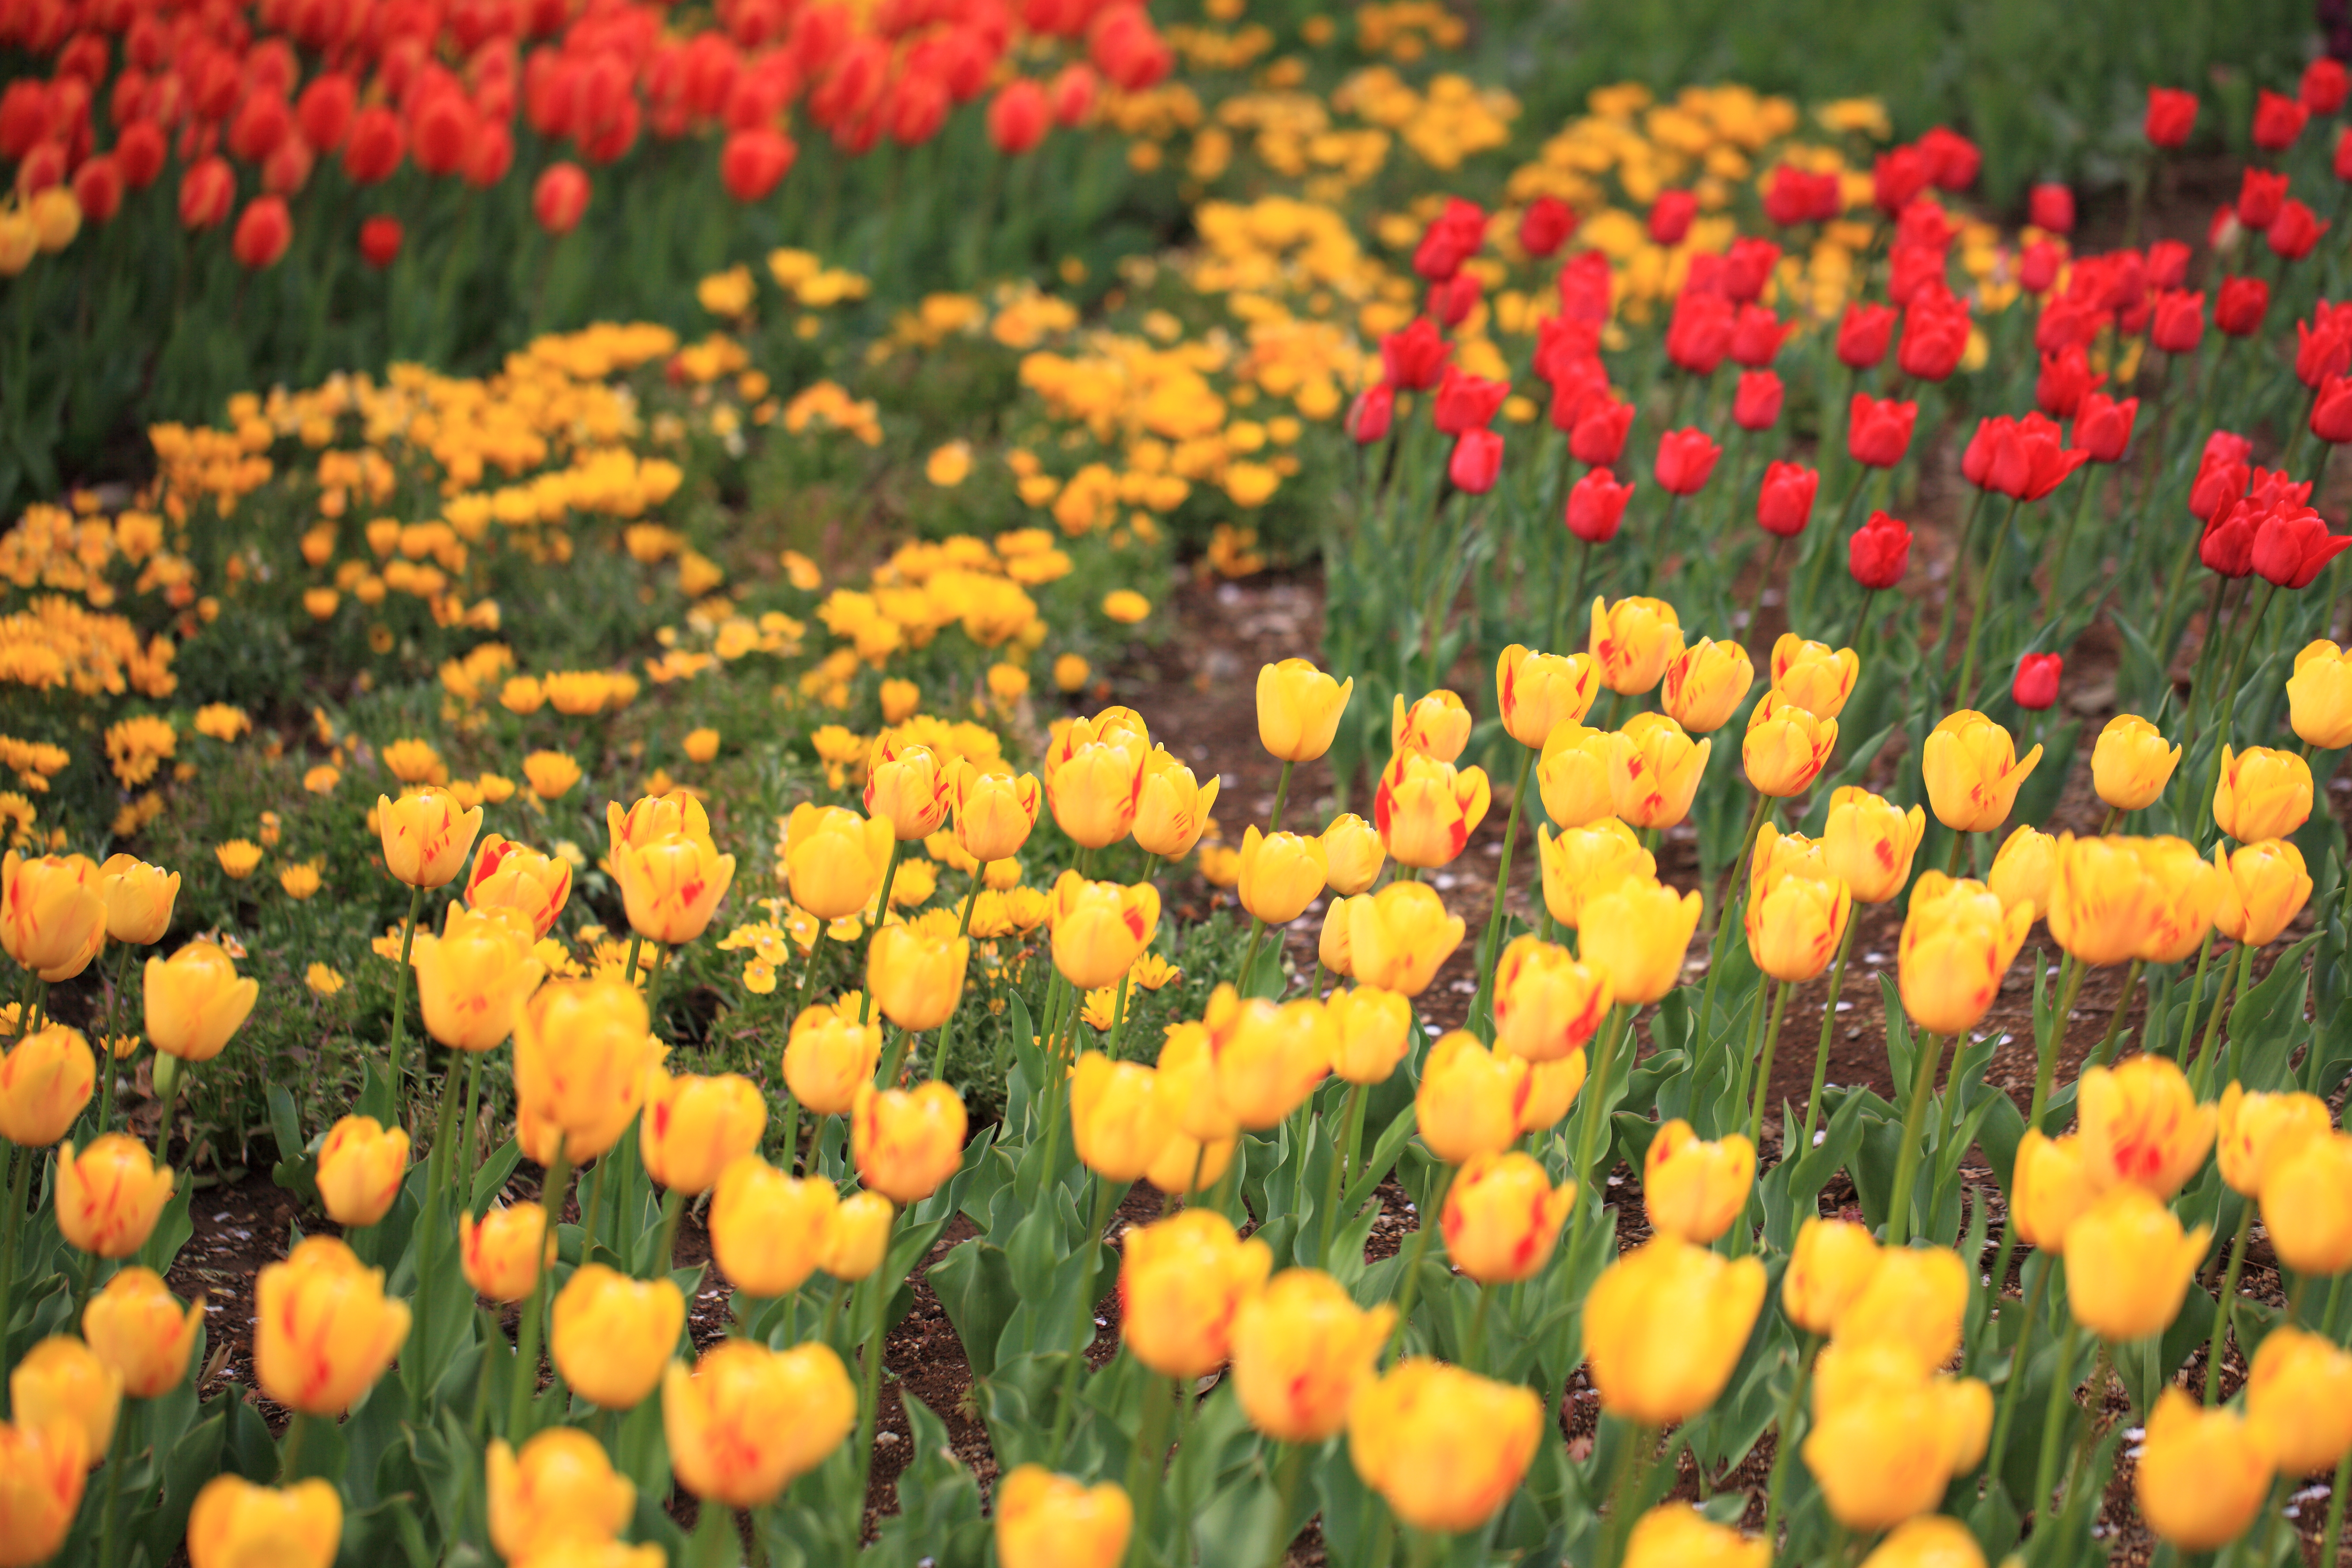
plant, field, flower, petal, tulip, high, botany, yellow, flora, wildflower, tokyo, 5d, hires, markii, hi, res, resolution, tulipa, tachikawa, showakinenpark, flowering plant, annual plant, land plant